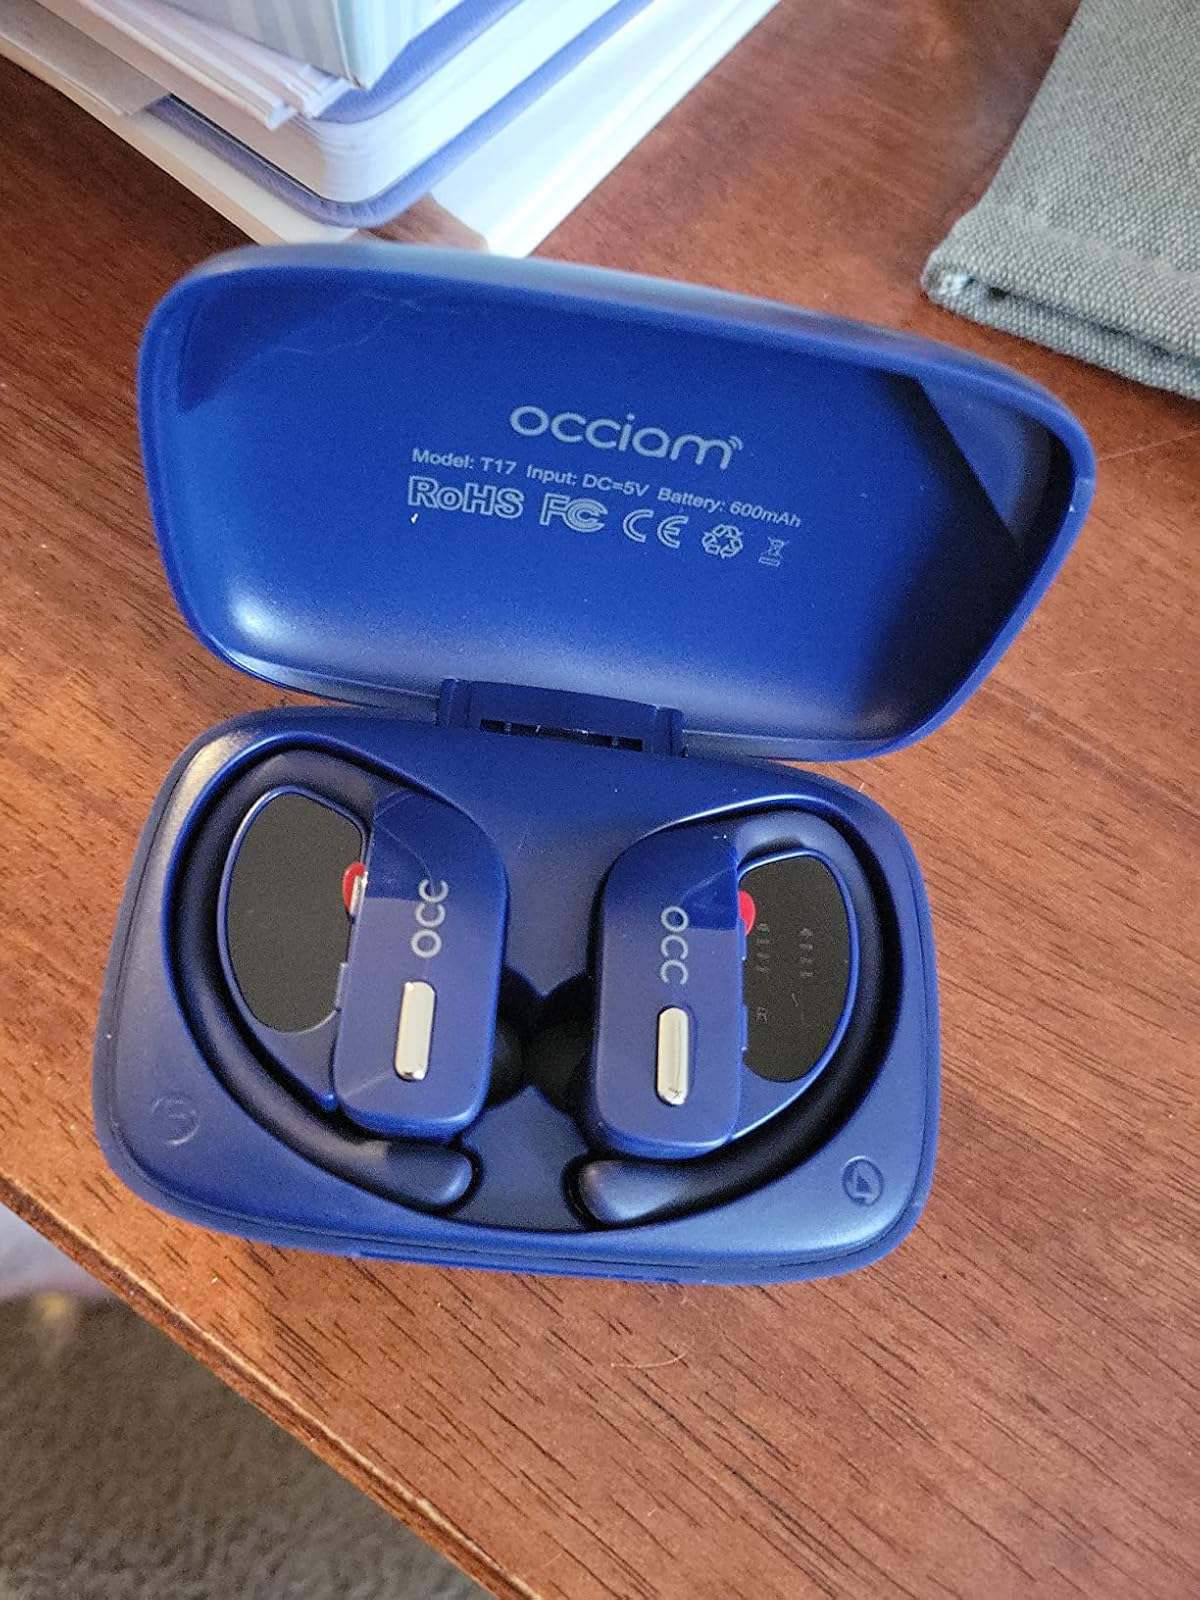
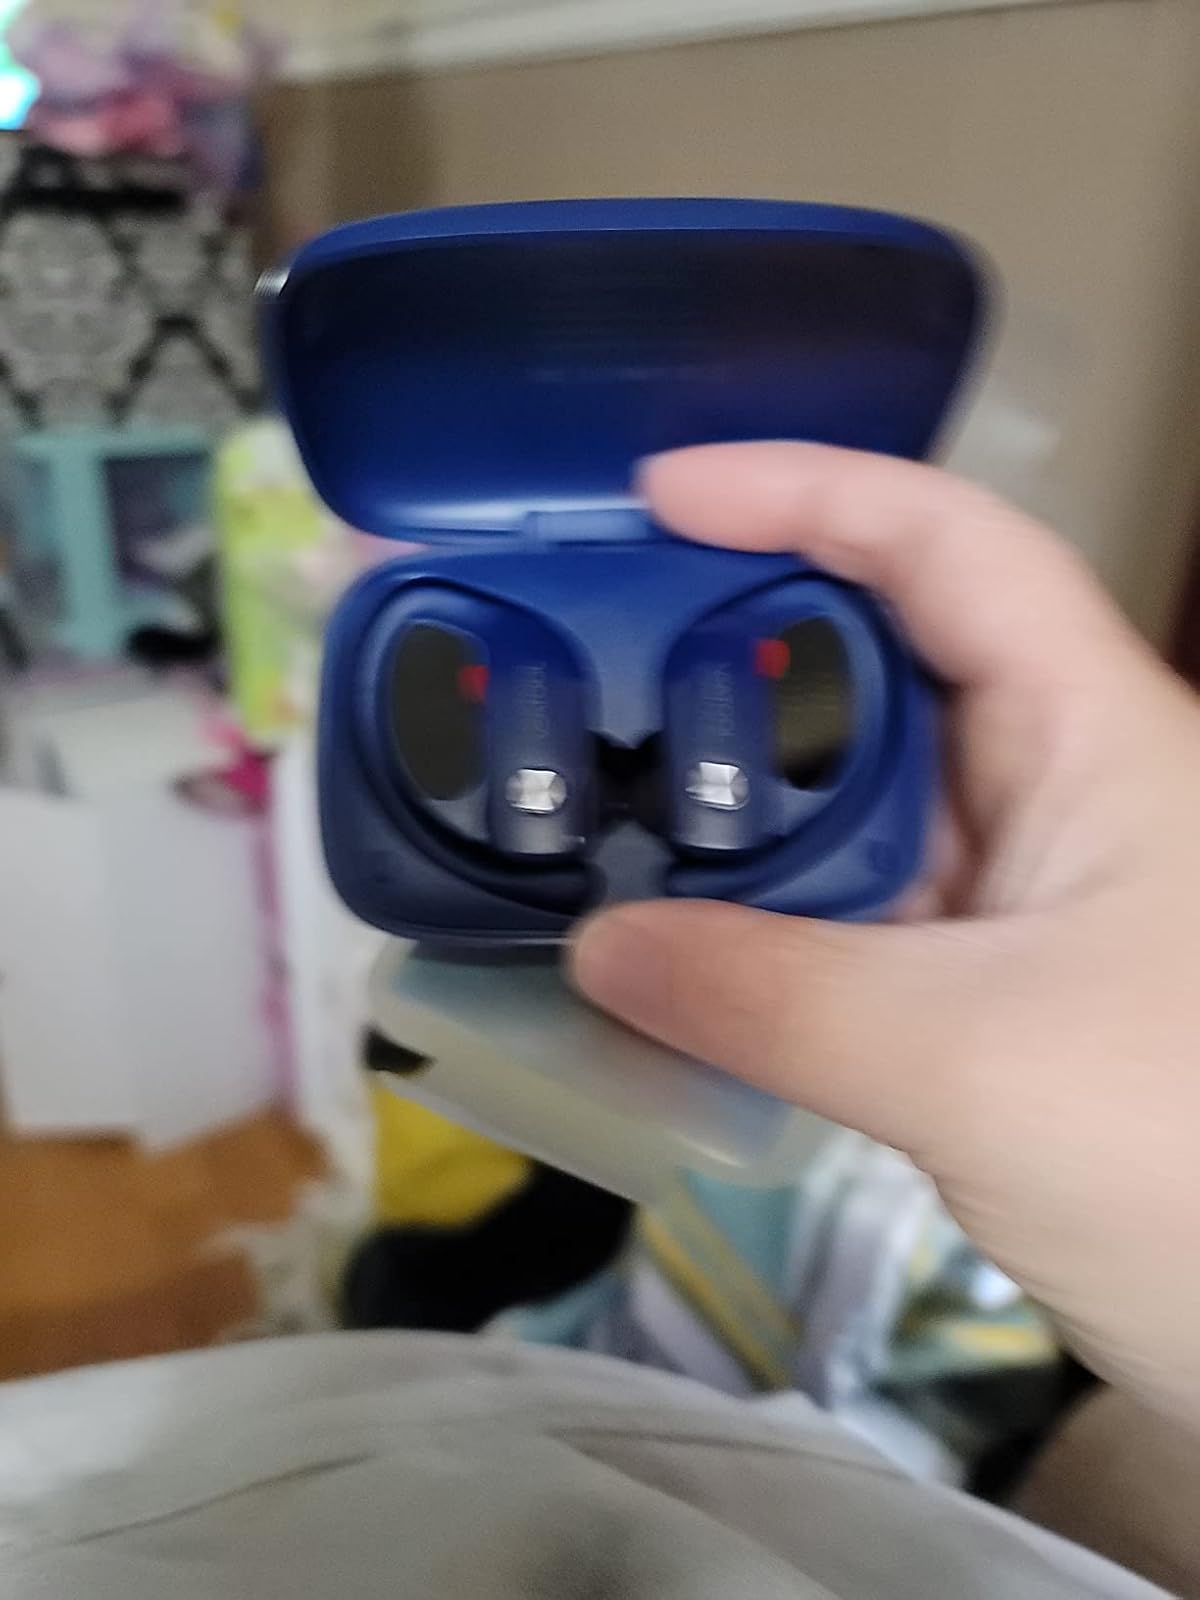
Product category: earbuds
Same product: no